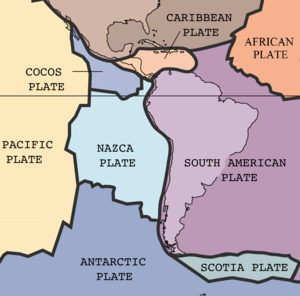
Jordskælvet i Chile 2010 / Geologi
Jordskælvet fandt sted, hvor Nazcapladen subduceres under den Sydamerikanske Plade.
Jordskælvet i Chile 2010 var et meget kraftigt jordskælv den 27. februar 2010, som ramte centrale dele af Chile og udløste en tsunami, som skyllede langs Sydamerikas kyster og mod de chilenske og franske øer i de nærmestliggende dele af Stillehavet.